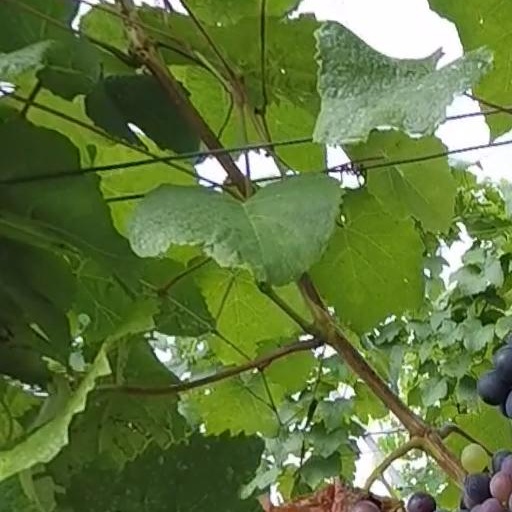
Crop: grape